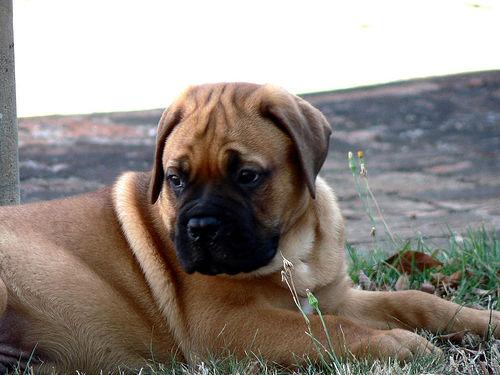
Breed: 231-n000077-bull_mastiff